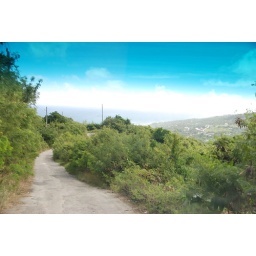
Barbados road over the hill